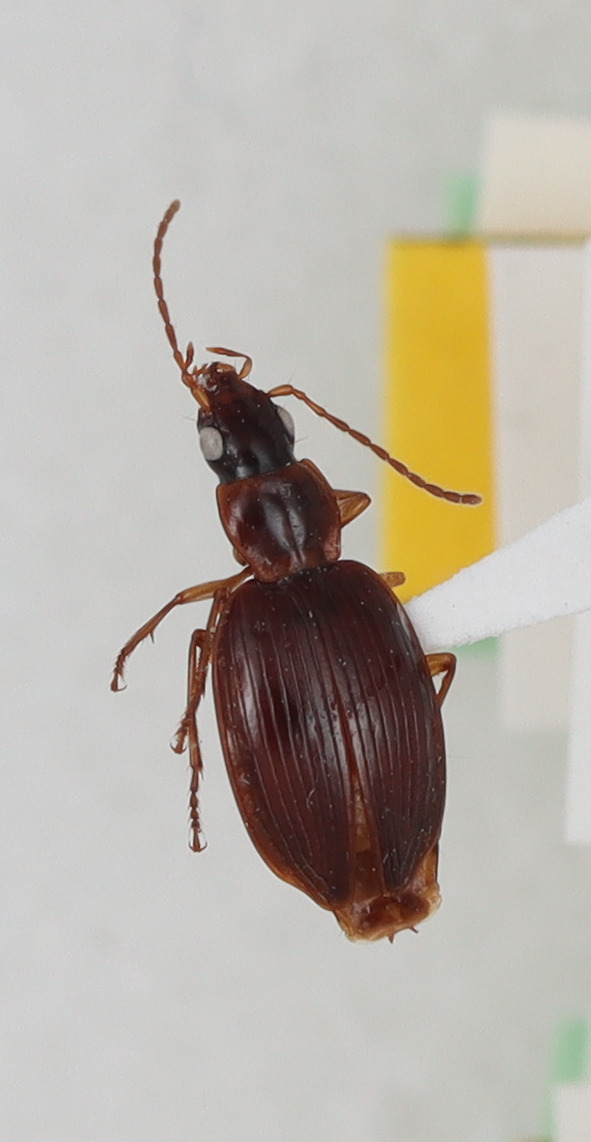
Scientific name: Blackburnia kilauea
Plot: 15
Trap: E
Collected: 20190522